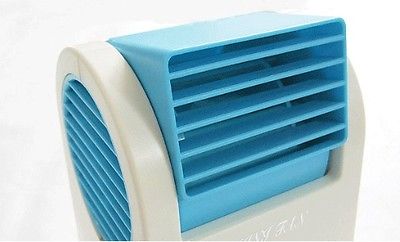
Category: fan